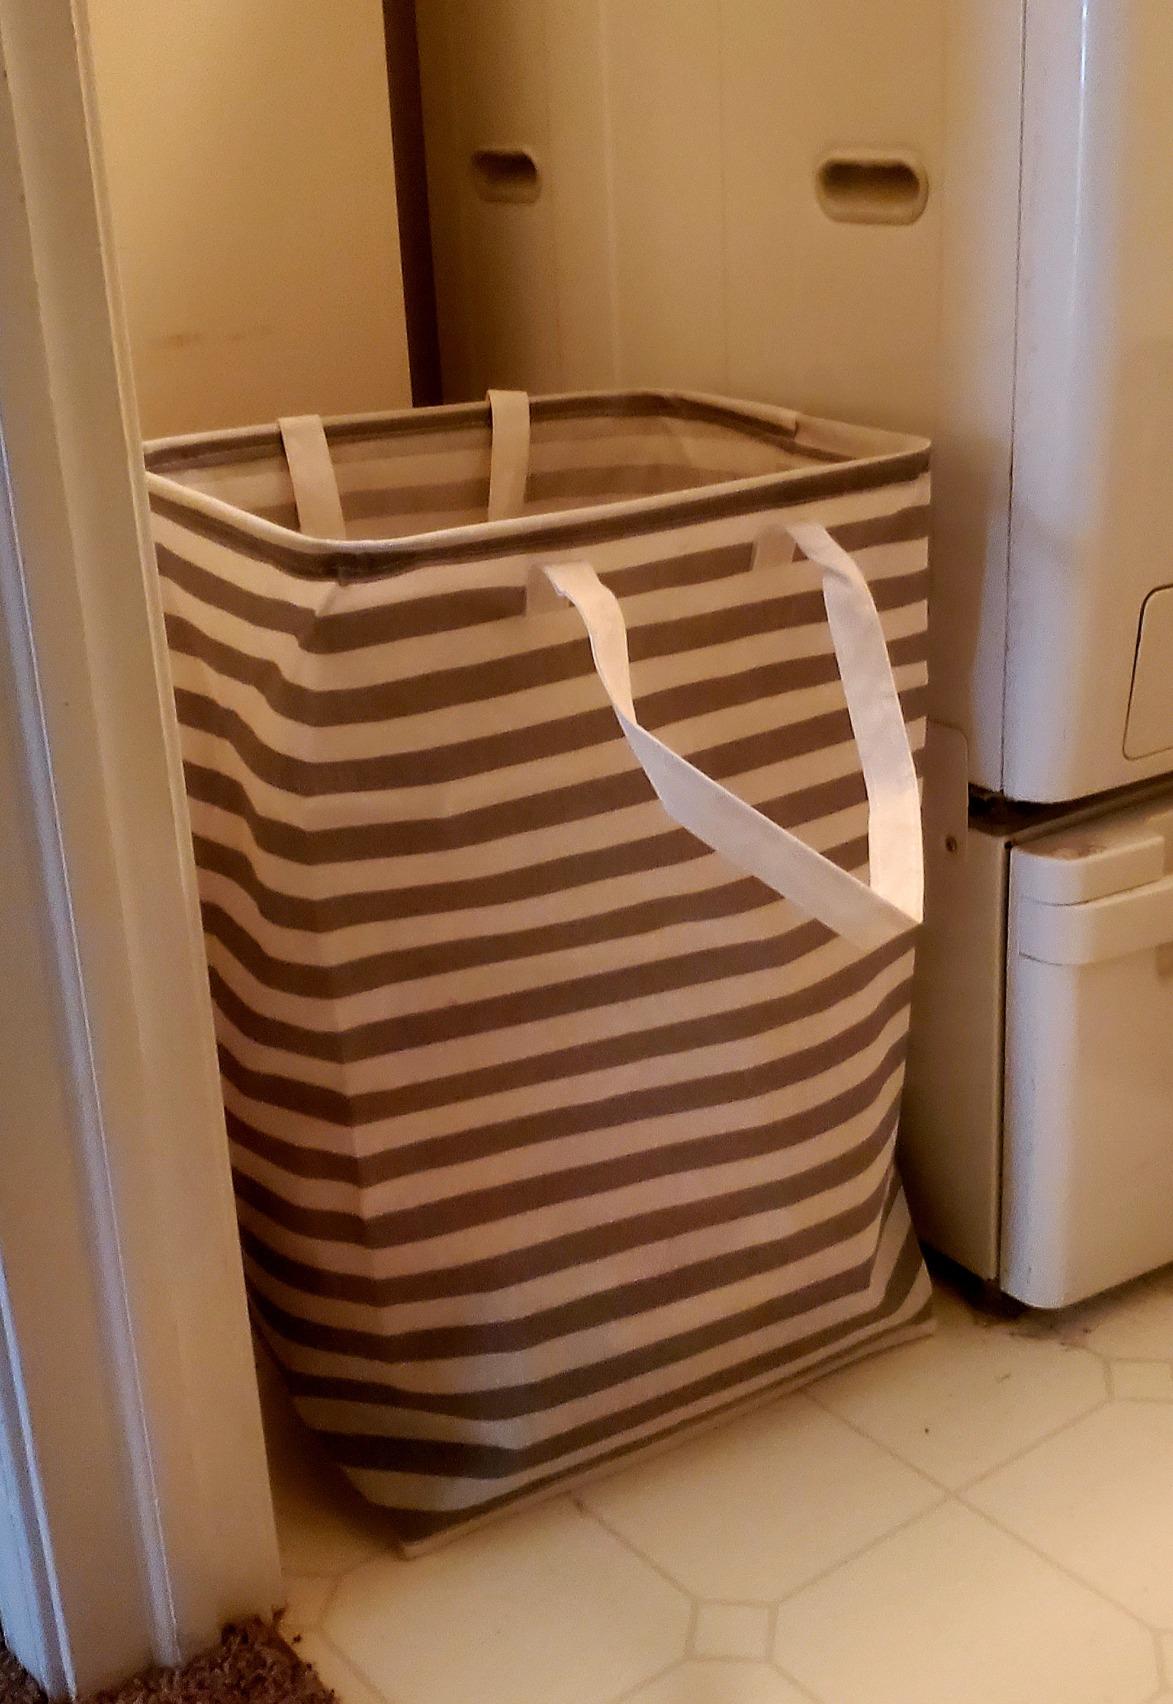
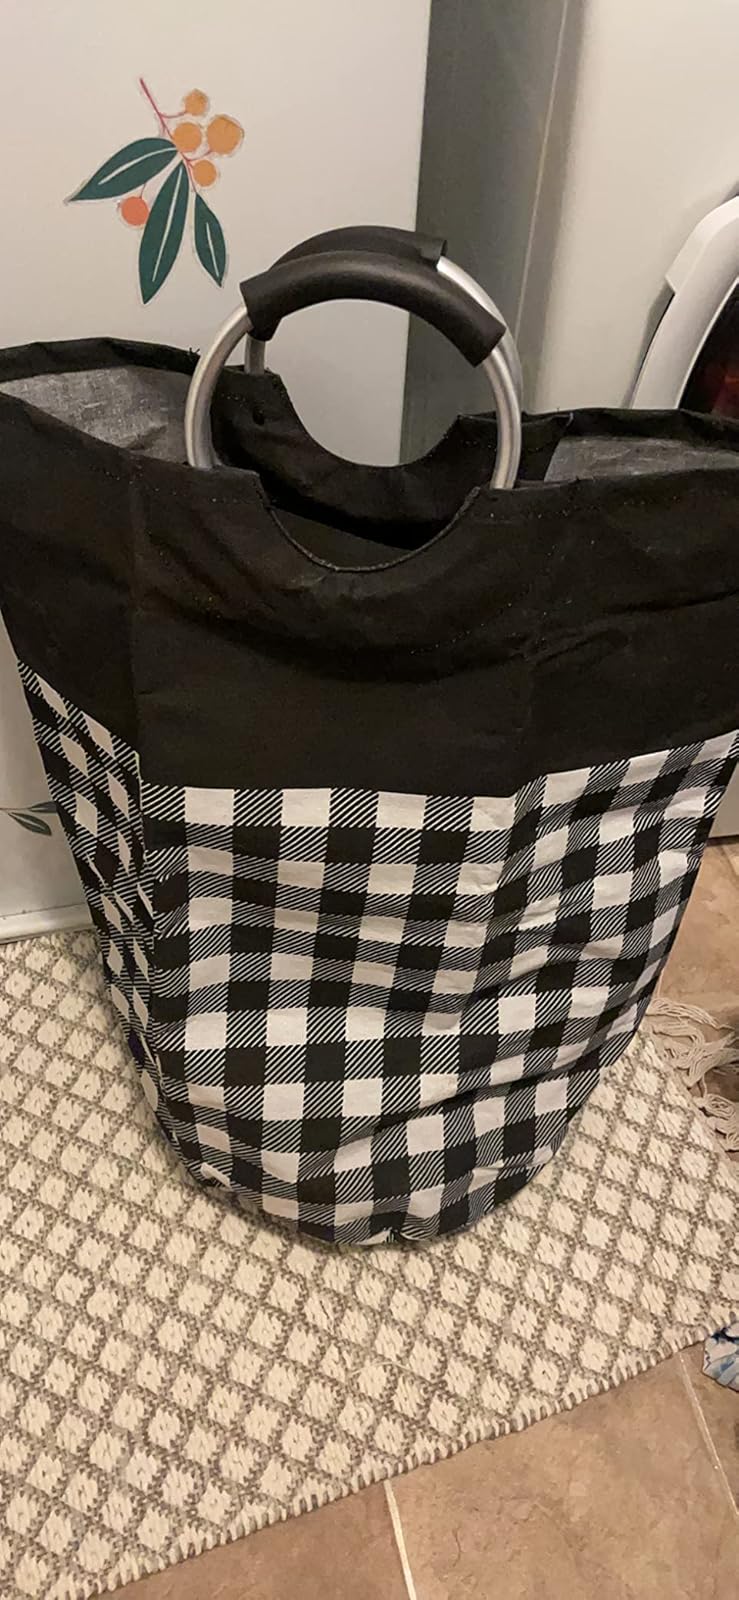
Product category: items_hamper
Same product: no